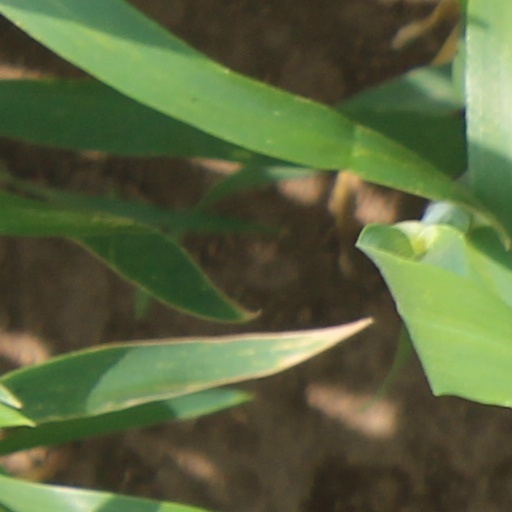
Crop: wheat